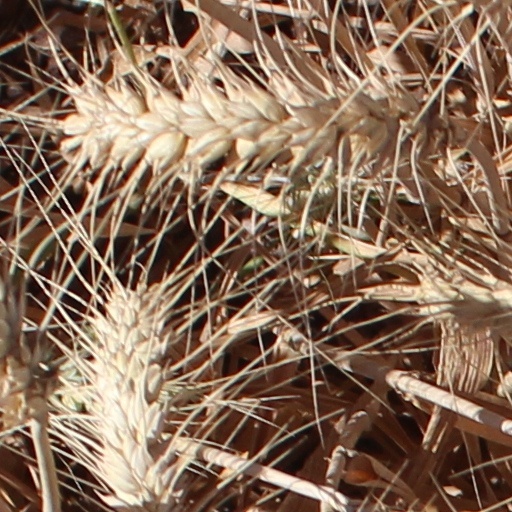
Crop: wheat